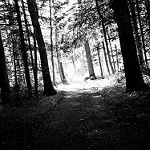
Label: B & W